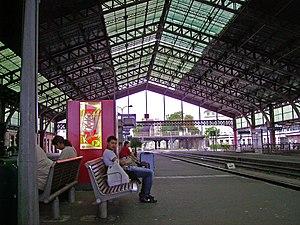
Les 3 voies de la gare de Troyes.
Troyes est une commune française, située dans le département de l'Aube en région Grand Est. La commune est divisée en cinq cantons dont elle est le chef-lieu.